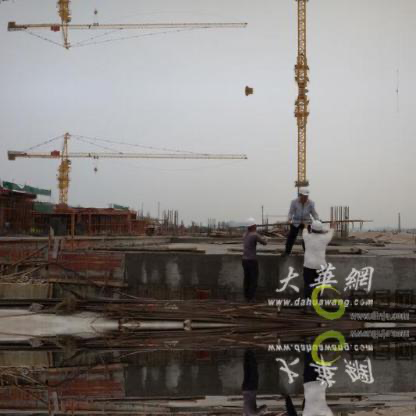
Objects in the image:
label: helmet
label: helmet
label: helmet